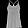
Label: T - shirt / top